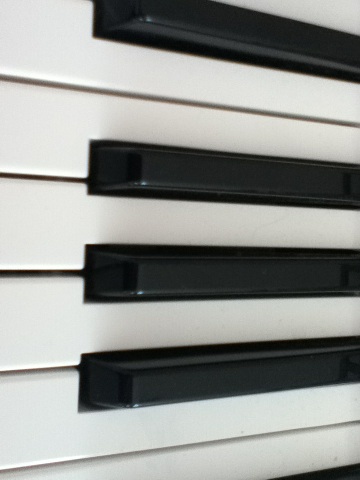Question: What is it?
Answer: piano keys